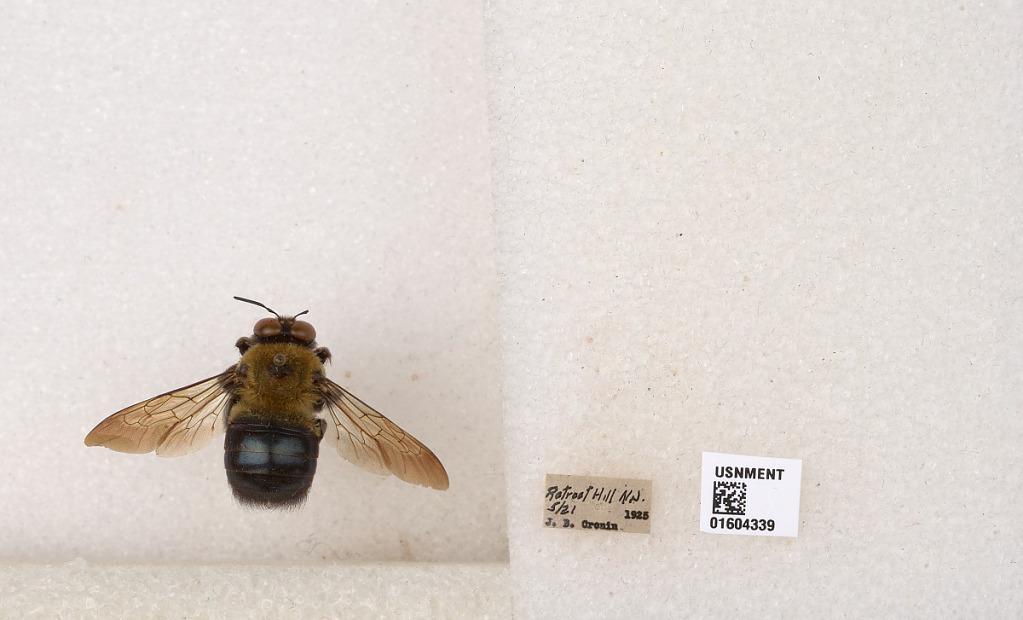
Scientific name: Xylocopa (Xylocopoides) virginica virginica (Linnaeus)
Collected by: J. Cronin
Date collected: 1925-5-21
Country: United States
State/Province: New Jersey
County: Burlington
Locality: Retreat Hill
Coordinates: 39.9164, -74.7128